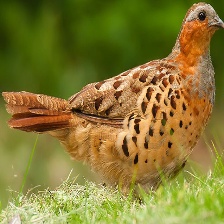
Species: CHINESE BAMBOO PARTRIDGE
Scientific name: BAMBUSICOLA THORACICUS
ImageNet parent category: partridge